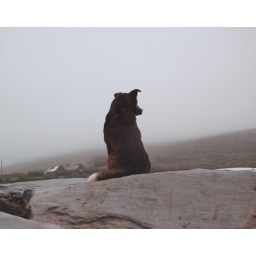
A dog that befriended me on a rocky beach in County Kerry, Ireland, on the Dingle Peninsula/Corca Dhuibhne near Ventry.